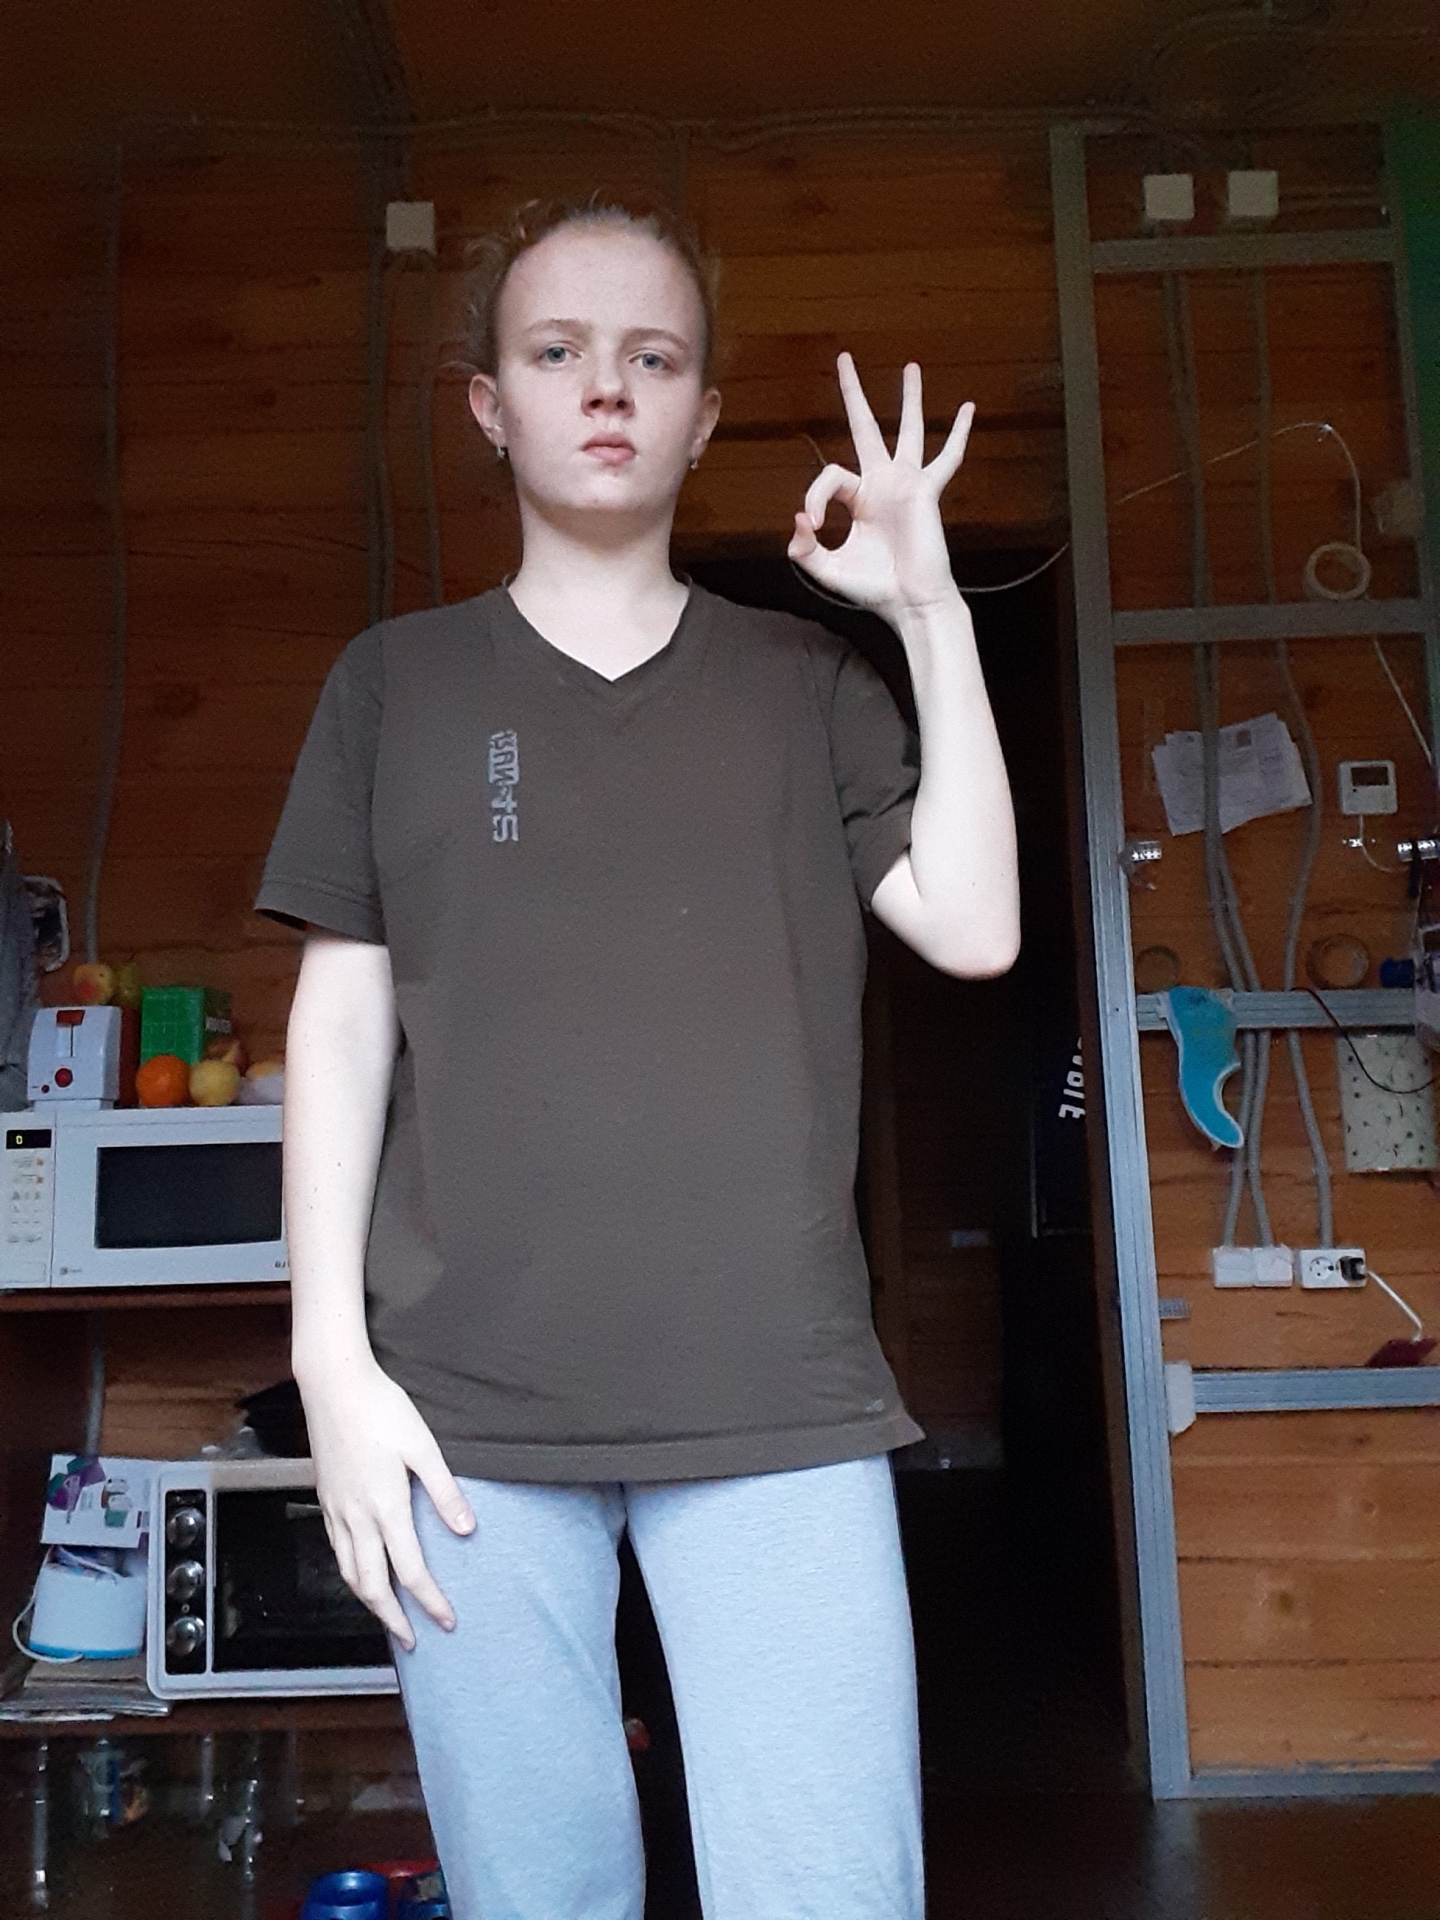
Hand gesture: ok